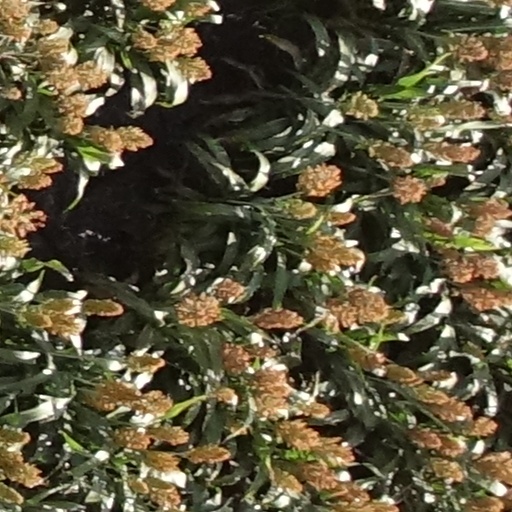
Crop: sorghum